Three Legs Cooling Water

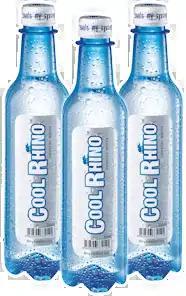
Cool Rhino

The earliest and original bottle of Three Legs Cooling Water features the image of a rhinoceros on its label. According to the company, although the drink comprises Chinese herbs and does not contain any ingredients from the animal, the company picked a rhinoceros as its icon because the horn of rhinoceros was traditionally associated with 'cooling' properties in Chinese propriety medicine. Between the 1950s and 1990s, Three Legs Cooling Water was sold in Singapore, Malaysia and Indonesia featuring a rhinoceros on its product label.